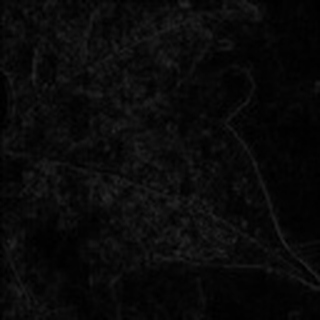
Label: cotton_aphids